The Malpas Mystery

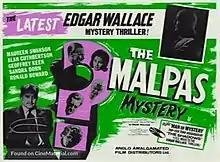

The Malpas Mystery is a 1960 British second feature ('B') crime film, directed by Sidney Hayers and starring Maureen Swanson and Allan Cuthbertson. The screenplay was by Paul Tabori and Gordon Wellesley, based on the 1924 Edgar Wallace novel "The Face in the Night".